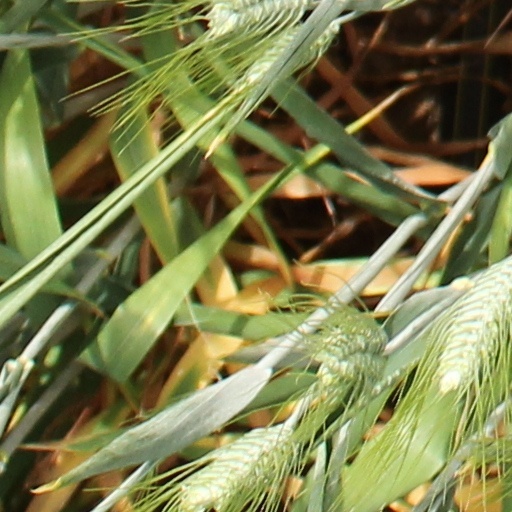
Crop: wheat